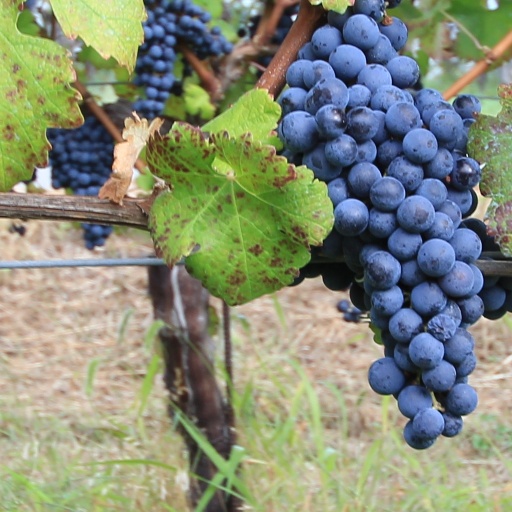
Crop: grape